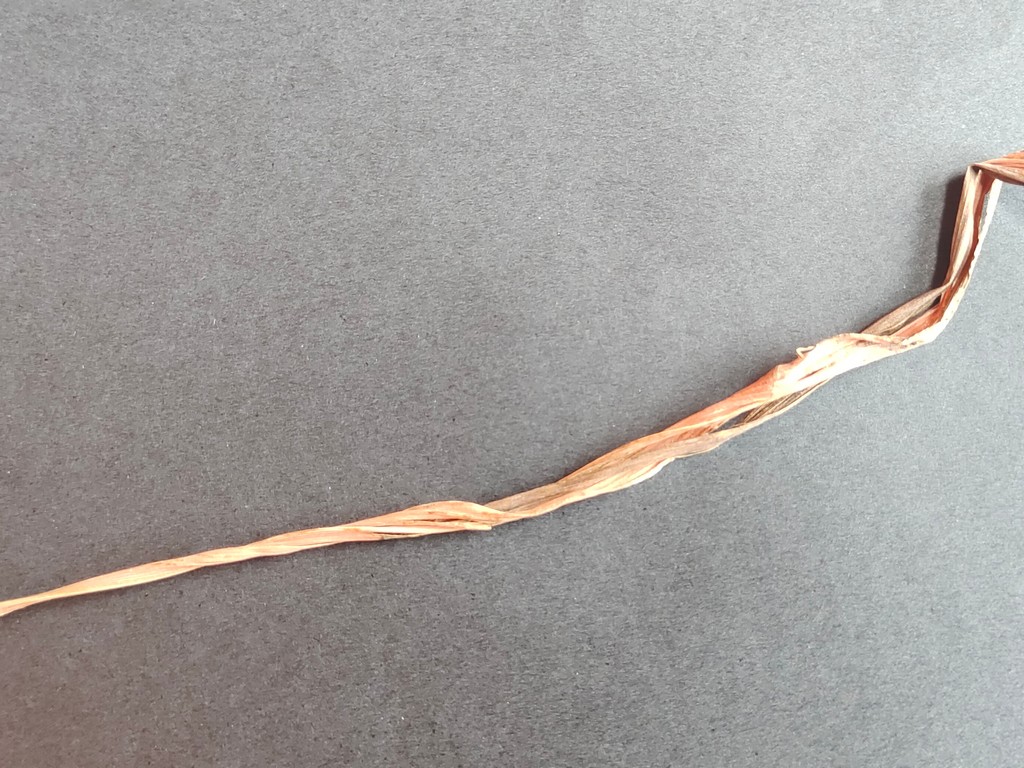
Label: Dried